Westcock, New Brunswick

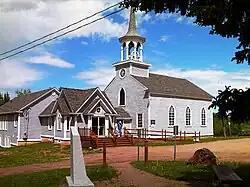
St. Ann's Anglican Church at Westcock

The Historic Sites and Monuments Board of Canada has erected a monument to Sir Charles G.D. Roberts in Westcock.